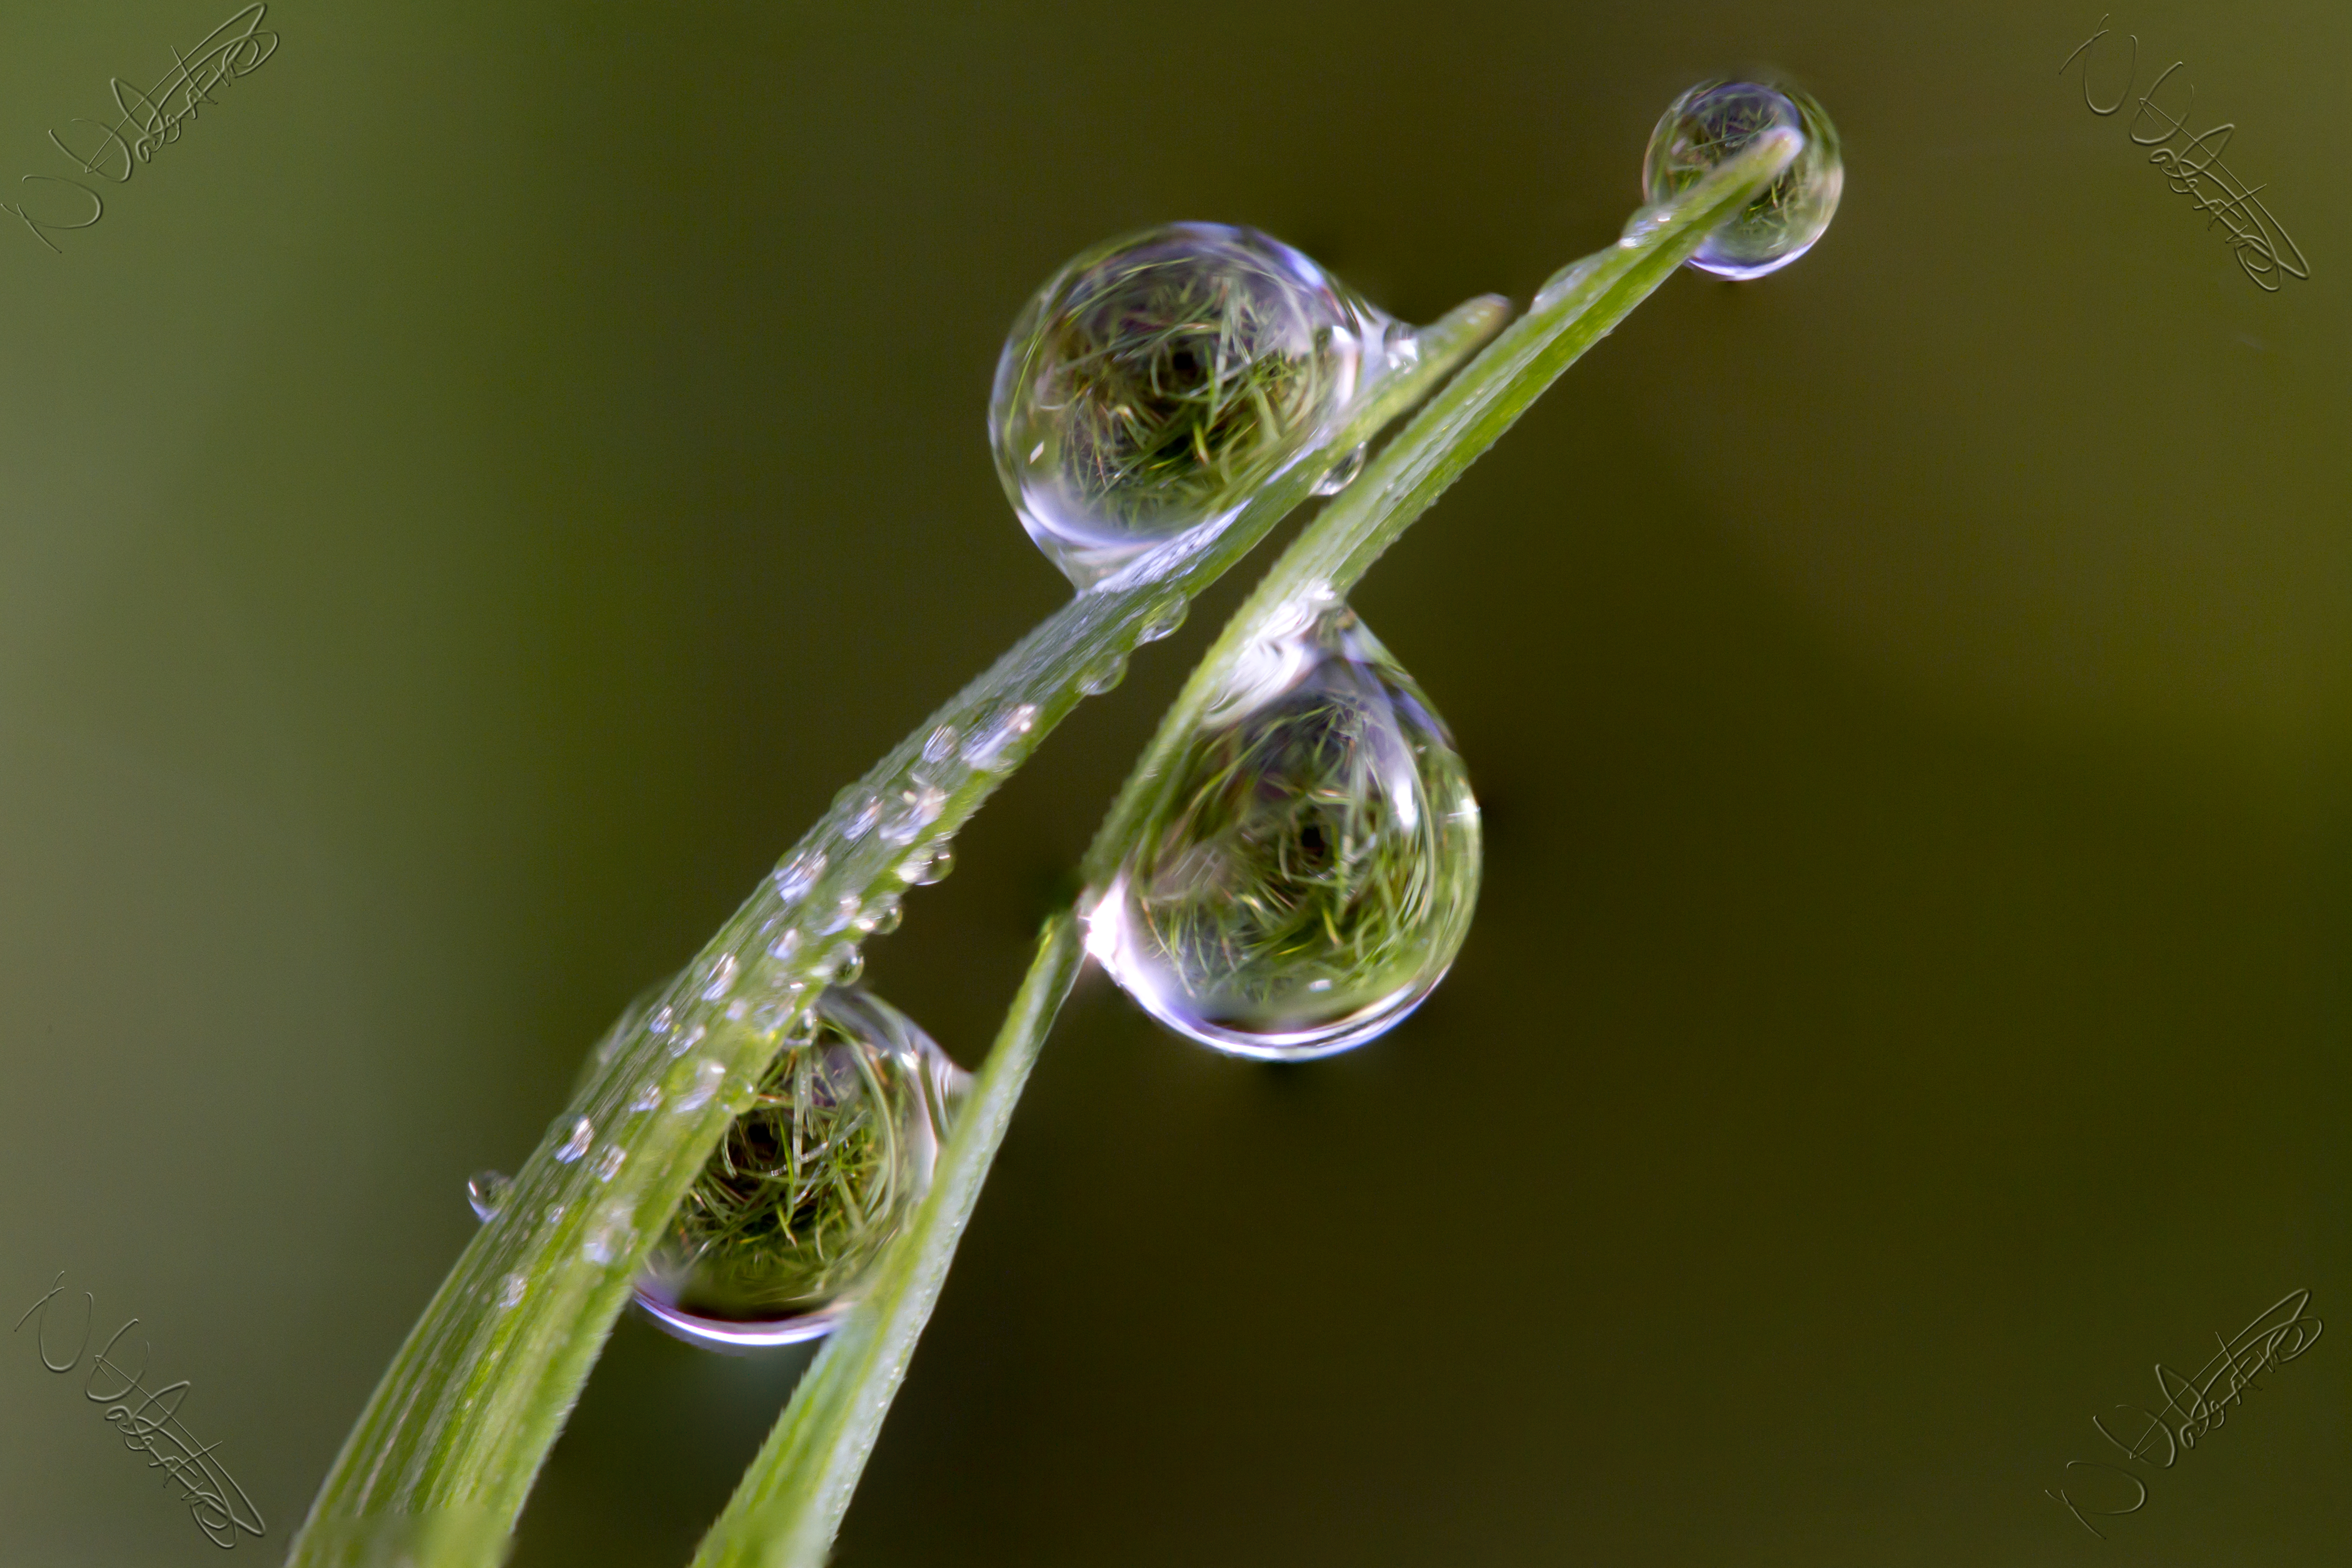
water, grass, branch, drop, dew, plant, photography, leaf, flower, petal, green, macro, flora, close up, outdoors, uk, canon7d, november, waterdrops, moisture, nikkvalentine, peterborough, extensiontubes, canon60mmmacrousm, macro photography, plant stem